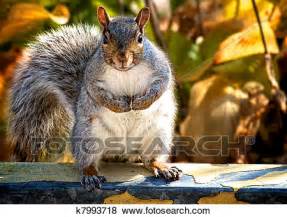
Label: scoiattolo